Old Ironside (film)

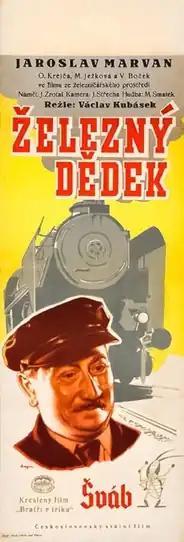

Old Ironside (Czech: Železný dědek) is a 1948 Czech comedy drama film directed by Václav Kubásek and starring Jaroslav Marvan, Marie Ježková and Otomar Krejča. It was shot at the Barrandov Studios in Prague and on location at various stations on the railway between Prague and Beroun. The film's sets were designed by the art director Alois Mecera. It was released in several Eastern Bloc countries by distributor Sovexport.